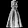
Label: Dress